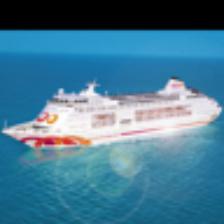
Label: NonHuman